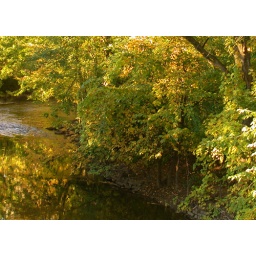
The red cedar river - in yellow!